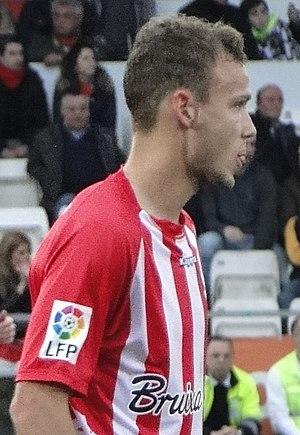
Pablo Íñiguez de Heredia Larraz est un footballeur espagnol né le 20 janvier 1994 à Burgos. Il évolue au poste de défenseur central au Hércules de Alicante en prêt du Villarreal CF.